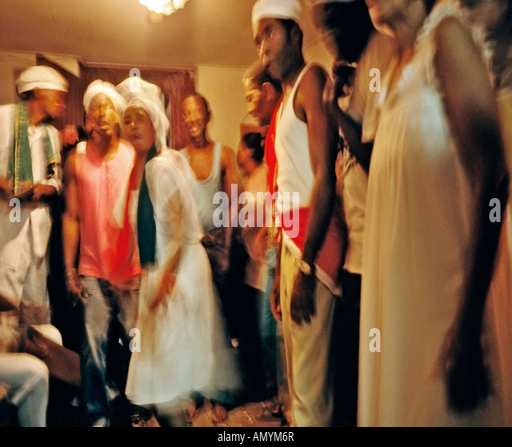
santería religious ceremony in a home